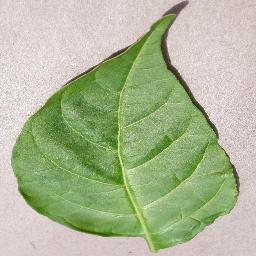
Label: Pepper,_bell___healthy